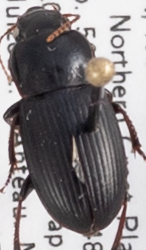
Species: Harpalus somnulentus
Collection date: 2021-07-27
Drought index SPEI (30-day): -0.696
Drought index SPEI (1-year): -2.09
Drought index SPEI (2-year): -1.258